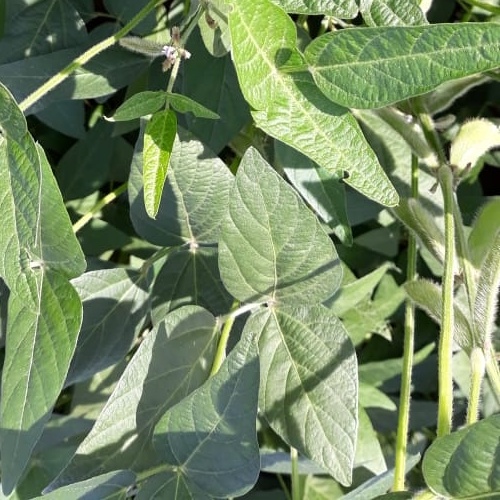
Label: Healthy